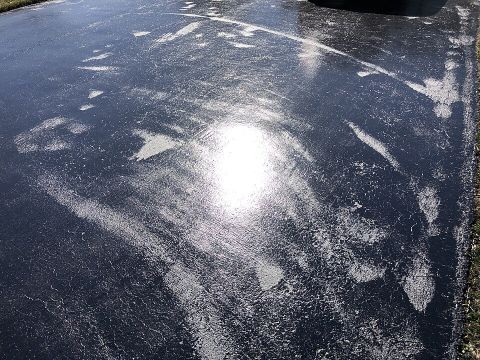
Road surface condition: wet